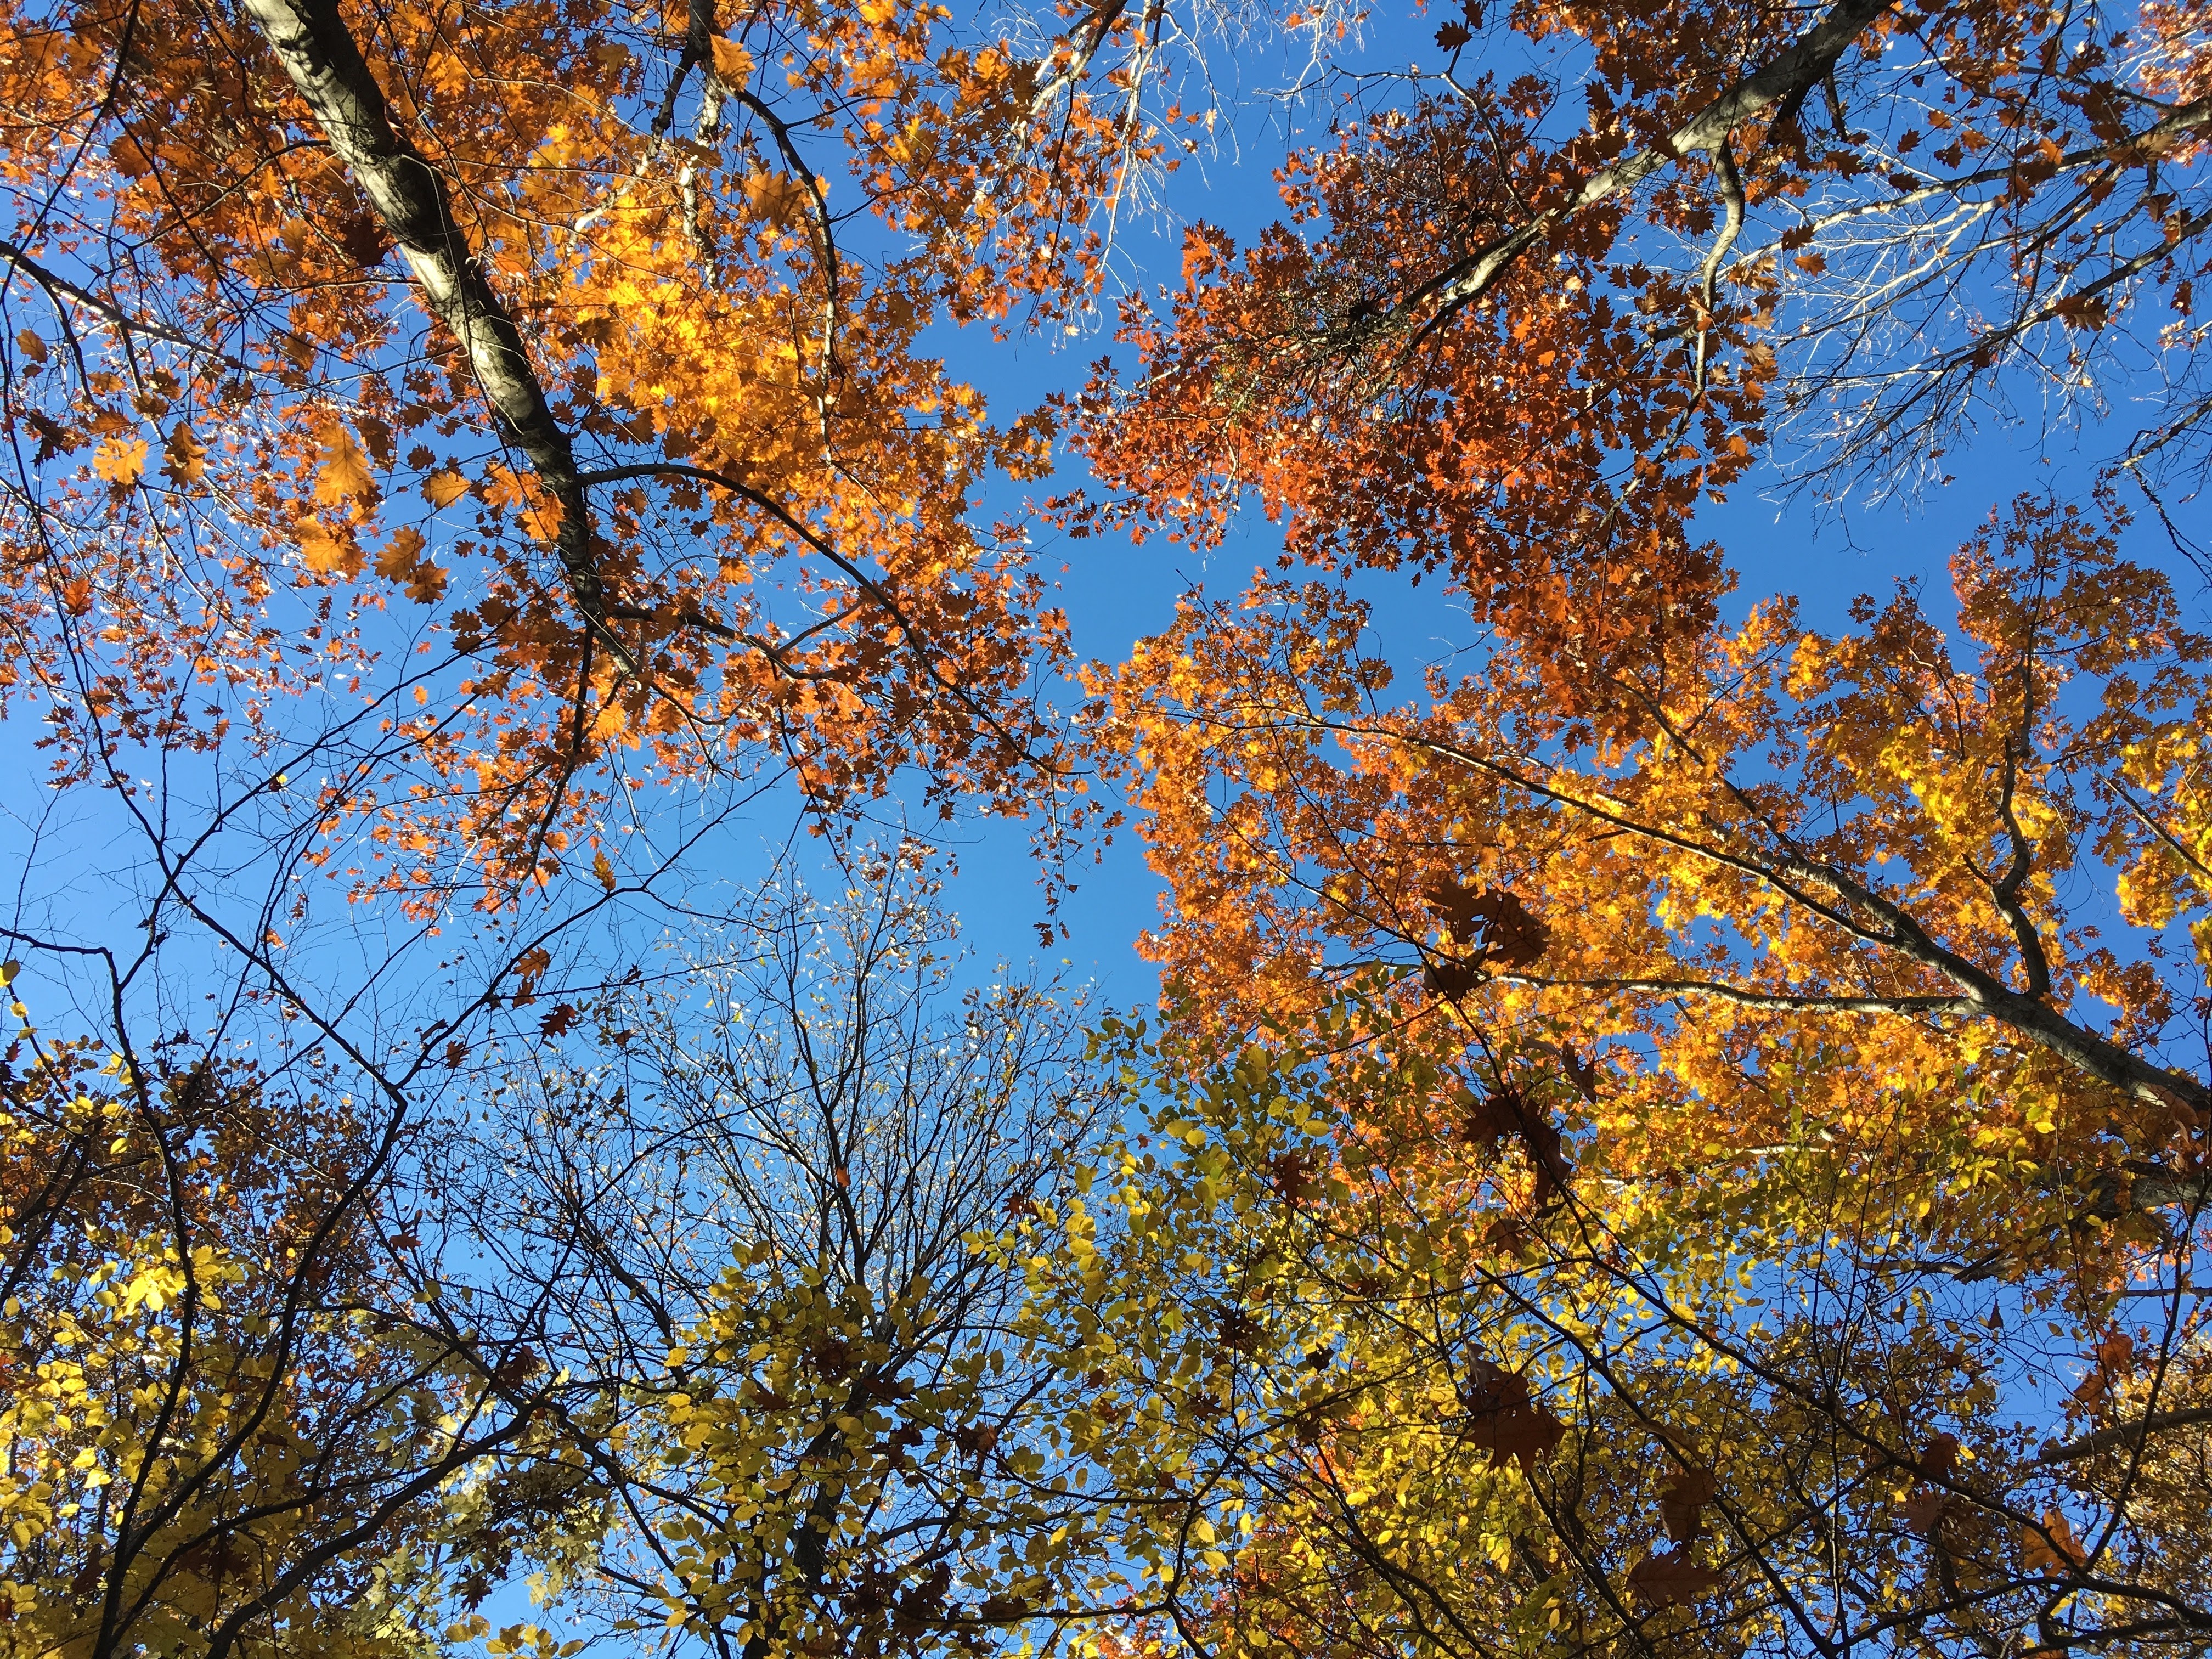
tree, nature, forest, branch, plant, sky, sunlight, leaf, flower, autumn, season, leaves, deciduous, woodland, woody plant, temperate broadleaf and mixed forest